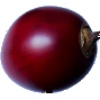
Label: tamarillo